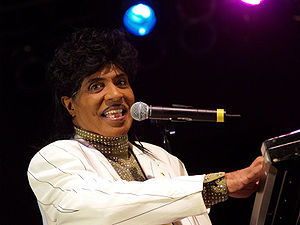
Navne i Rock and Roll Hall of Fame / Udøvende kunstnere
Navne i Rock and Roll Hall of Fame er en oversigt over de navne, der er optaget i Rock and Roll Hall of Fame i USA. Listen er ikke komplet, se den på Rock and Roll Hall of Fames liste over de optagne navne.